WDAS (AM)

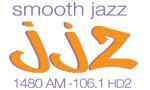
Logo as "Smooth Jazz JJZ".

On June 10, 2013, at 12pm, the station flipped to smooth jazz as "Smooth Jazz JJZ", reviving a heritage branding that had historically been used by the current WISX from 1993 to 2006, and from November 17, 2006 to September 5, 2008, by the current WPEN-FM. Despite the use of the JJZ brand, the station retained the WDAS calls.